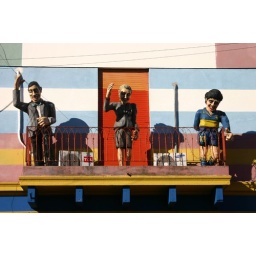
At the balcony of a house in La Boca